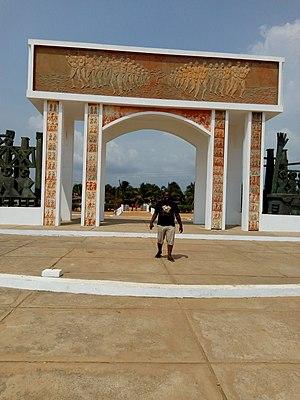
la place du non retour Ouidah
On appelait autrefois côte des Esclaves les régions côtières des actuels Bénin et Togo, ainsi qu’une portion du Nigeria riverain, dans lesquelles on pouvait trouver les ports négriers parmi les plus actifs de l’époque de l’esclavage.